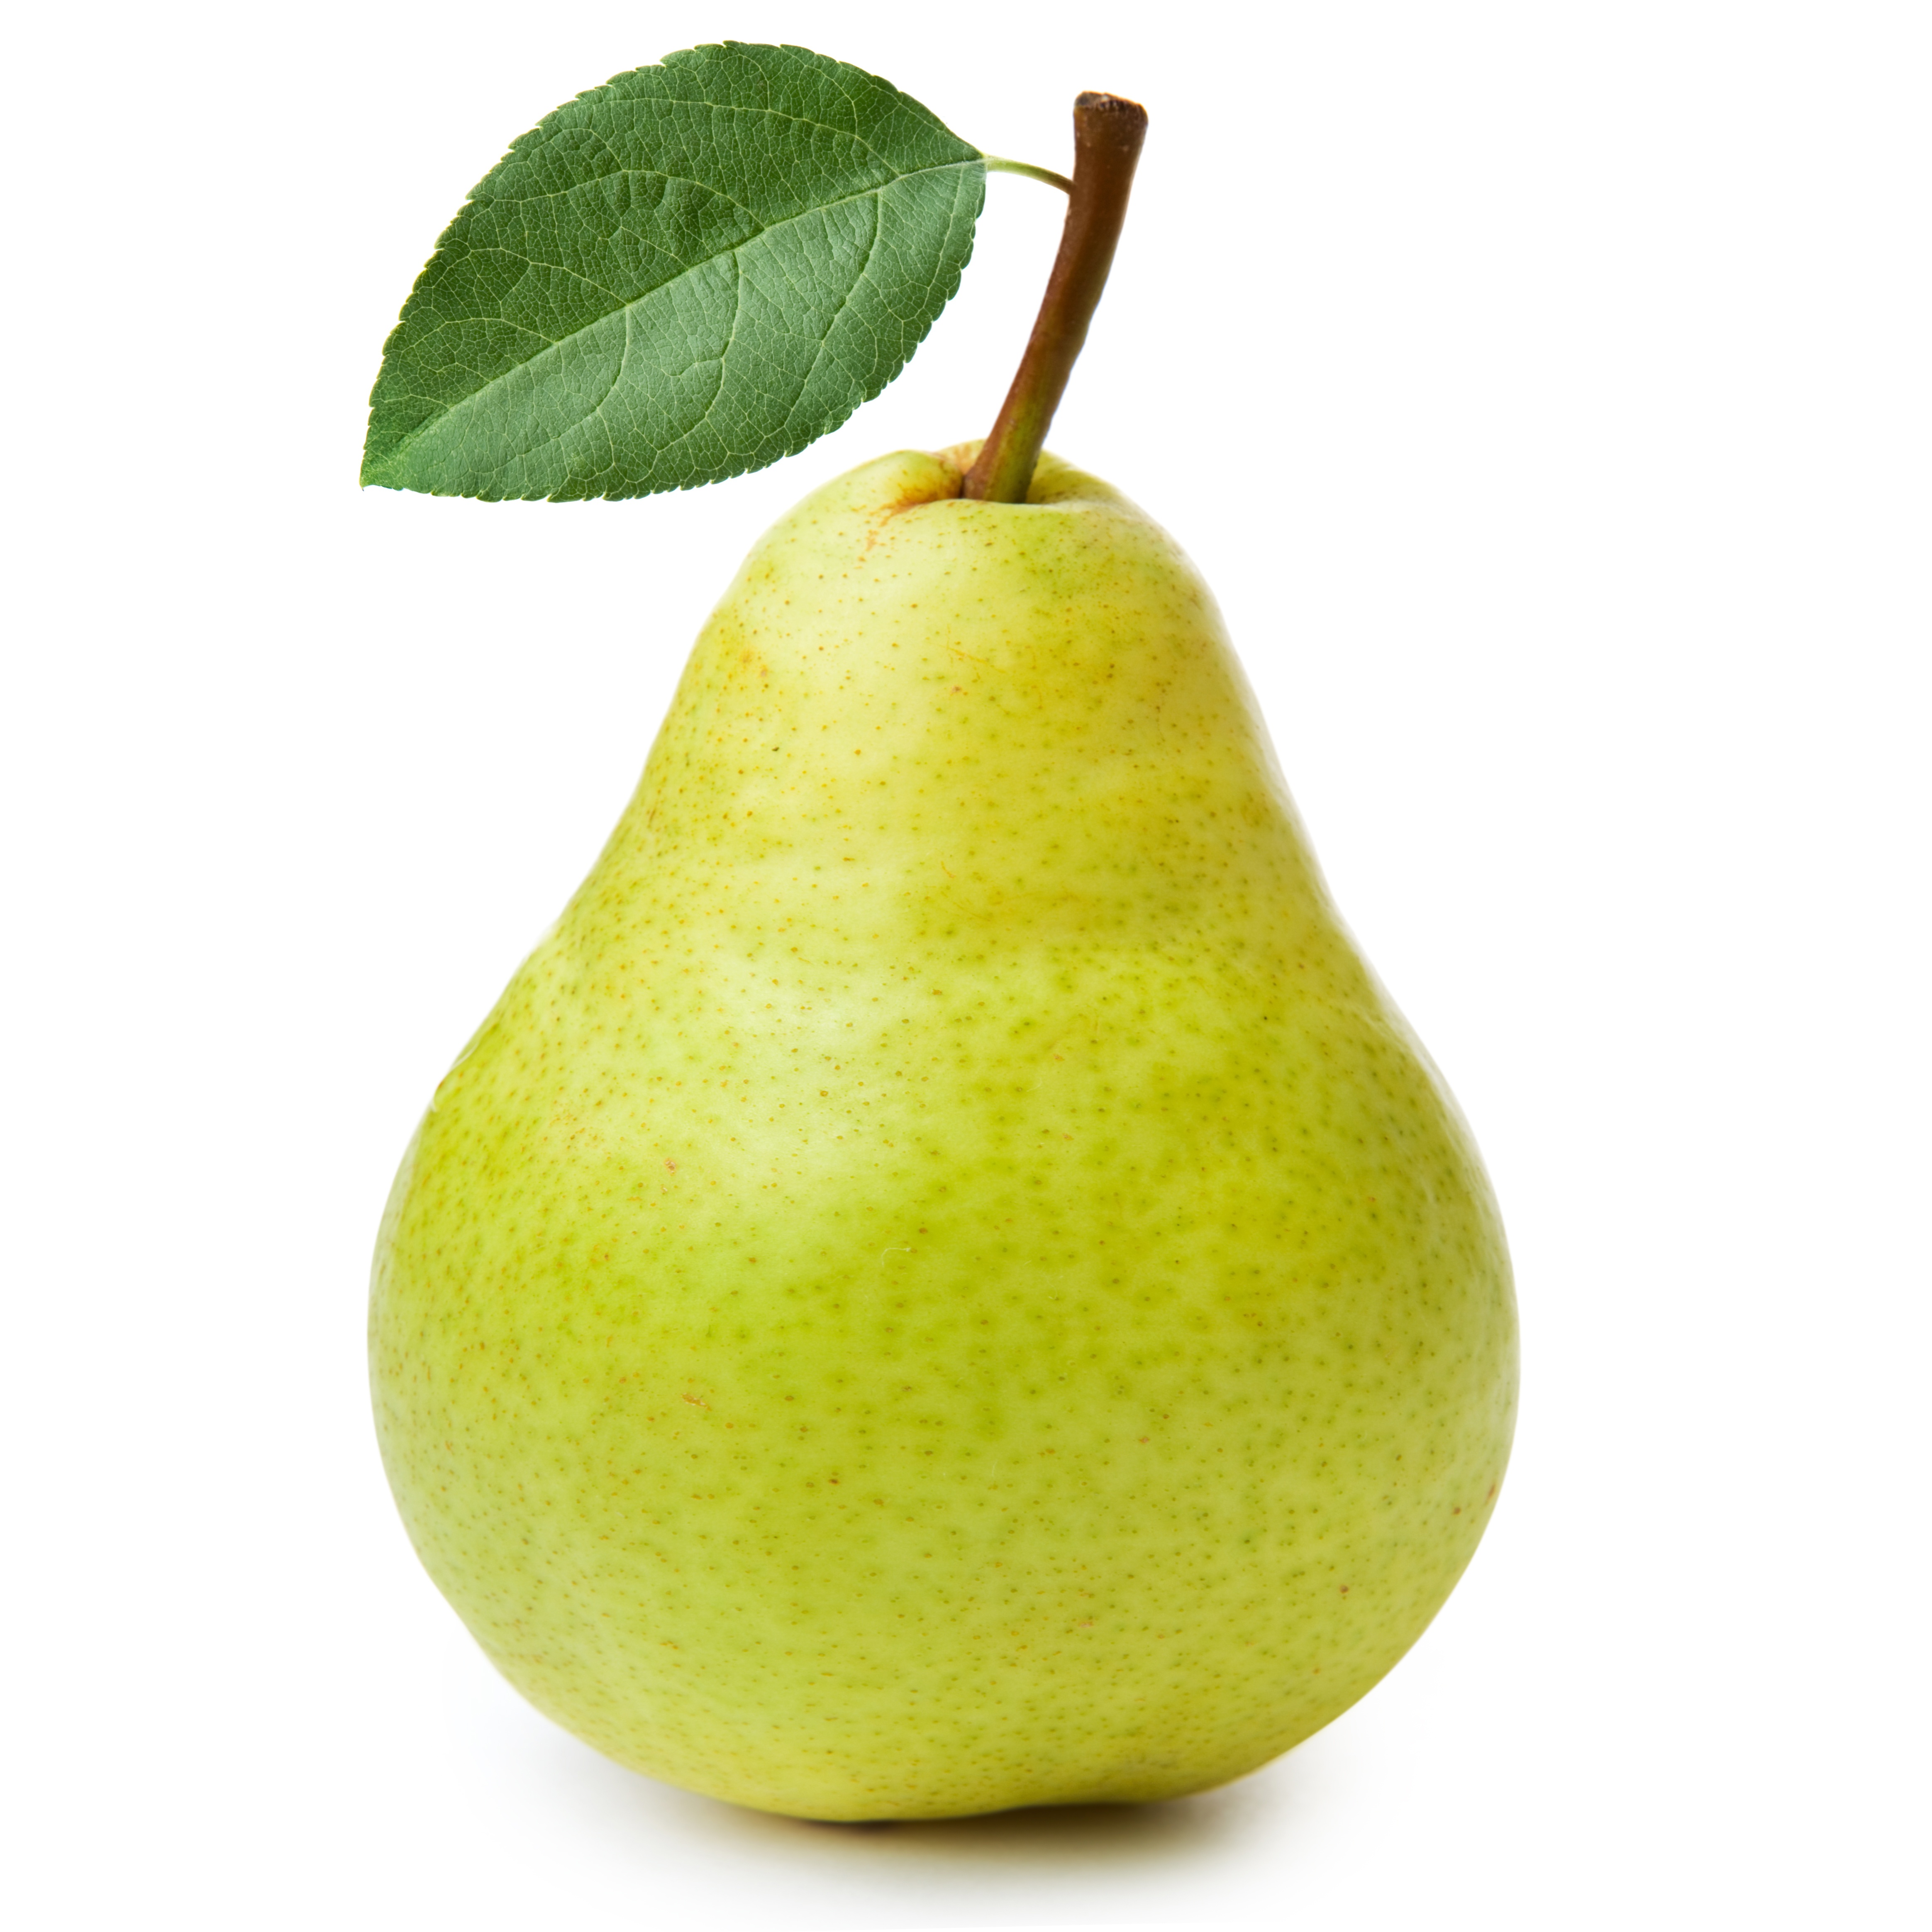
William Pear each
Fresh William Pear each Nutritional value per 100 g (3.5 oz) Energy 239 kJ (57 kcal) Carbohydrates 15.23 g Sugars 9.75 g Dietary fiber 3.1 g Fat 0.14 g Protein 0.36 g Vitamins Quantity %DV † Thiamine (B 1 ) 1% 0.012 mg Riboflavin (B 2 ) 2% 0.026 mg Niacin (B 3 ) 1% 0.161 mg Pantothenic acid (B 5 ) 1% 0.049 mg Vitamin B 6 2% 0.029 mg Folate (B 9 ) 2% 7 μg Choline 1% 5.1 mg Vitamin C 5% 4.3 mg Vitamin E 1% 0.12 mg Vitamin K 4% 4.4 μg Minerals Quantity %DV † Calcium 1% 9 mg Iron 1% 0.18 mg Magnesium 2% 7 mg Manganese 2% 0.048 mg Phosphorus 2% 12 mg Potassium 2% 116 mg Sodium 0% 1 mg Zinc 1% 0.1 mg Other constituents Quantity Water 84 g
Brand: WholeFoods Box
Category: Food, Beverages & Tobacco > Food Items > Fruits & Vegetables > Fresh & Frozen Fruits > Pears